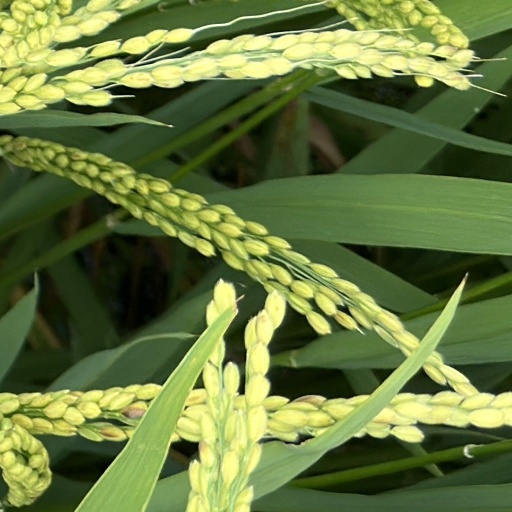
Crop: rice